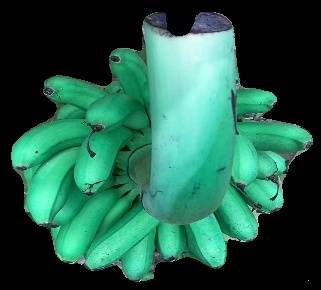
Variety: rasbale
Grade: grade1